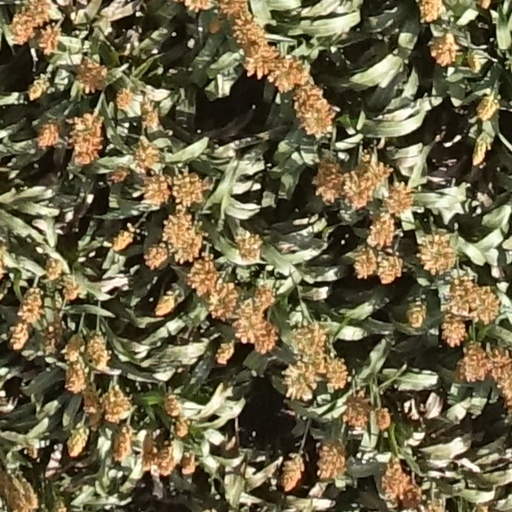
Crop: sorghum